Edge rusher

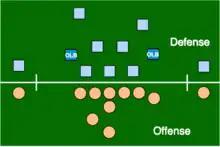
Outside linebackers ("OLB") in a 3–4 defense

Edge rusher, also called an edge defender or simply edge, is a position in gridiron football. The position is used as an alternate term for a pass rushing defensive end or outside linebacker and is sometimes considered its own position entirely.